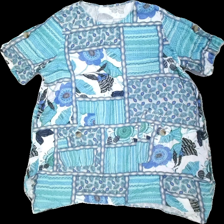
View: front
Type: Top
Category: Ladies
Brand: Missing
Colors: Blue, Black, White, Multicolor
Material: 100% visc
Pattern: Other
Cut: Regular, C-collar
Holes: Minor
Damage: hole in neck
Damage location: top center
Price range: 50-100
Recommended usage: Recycle
Description: Blue floral/abstract patterned top. Unknown size and brand. Poor condition.